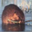
Label: beaver